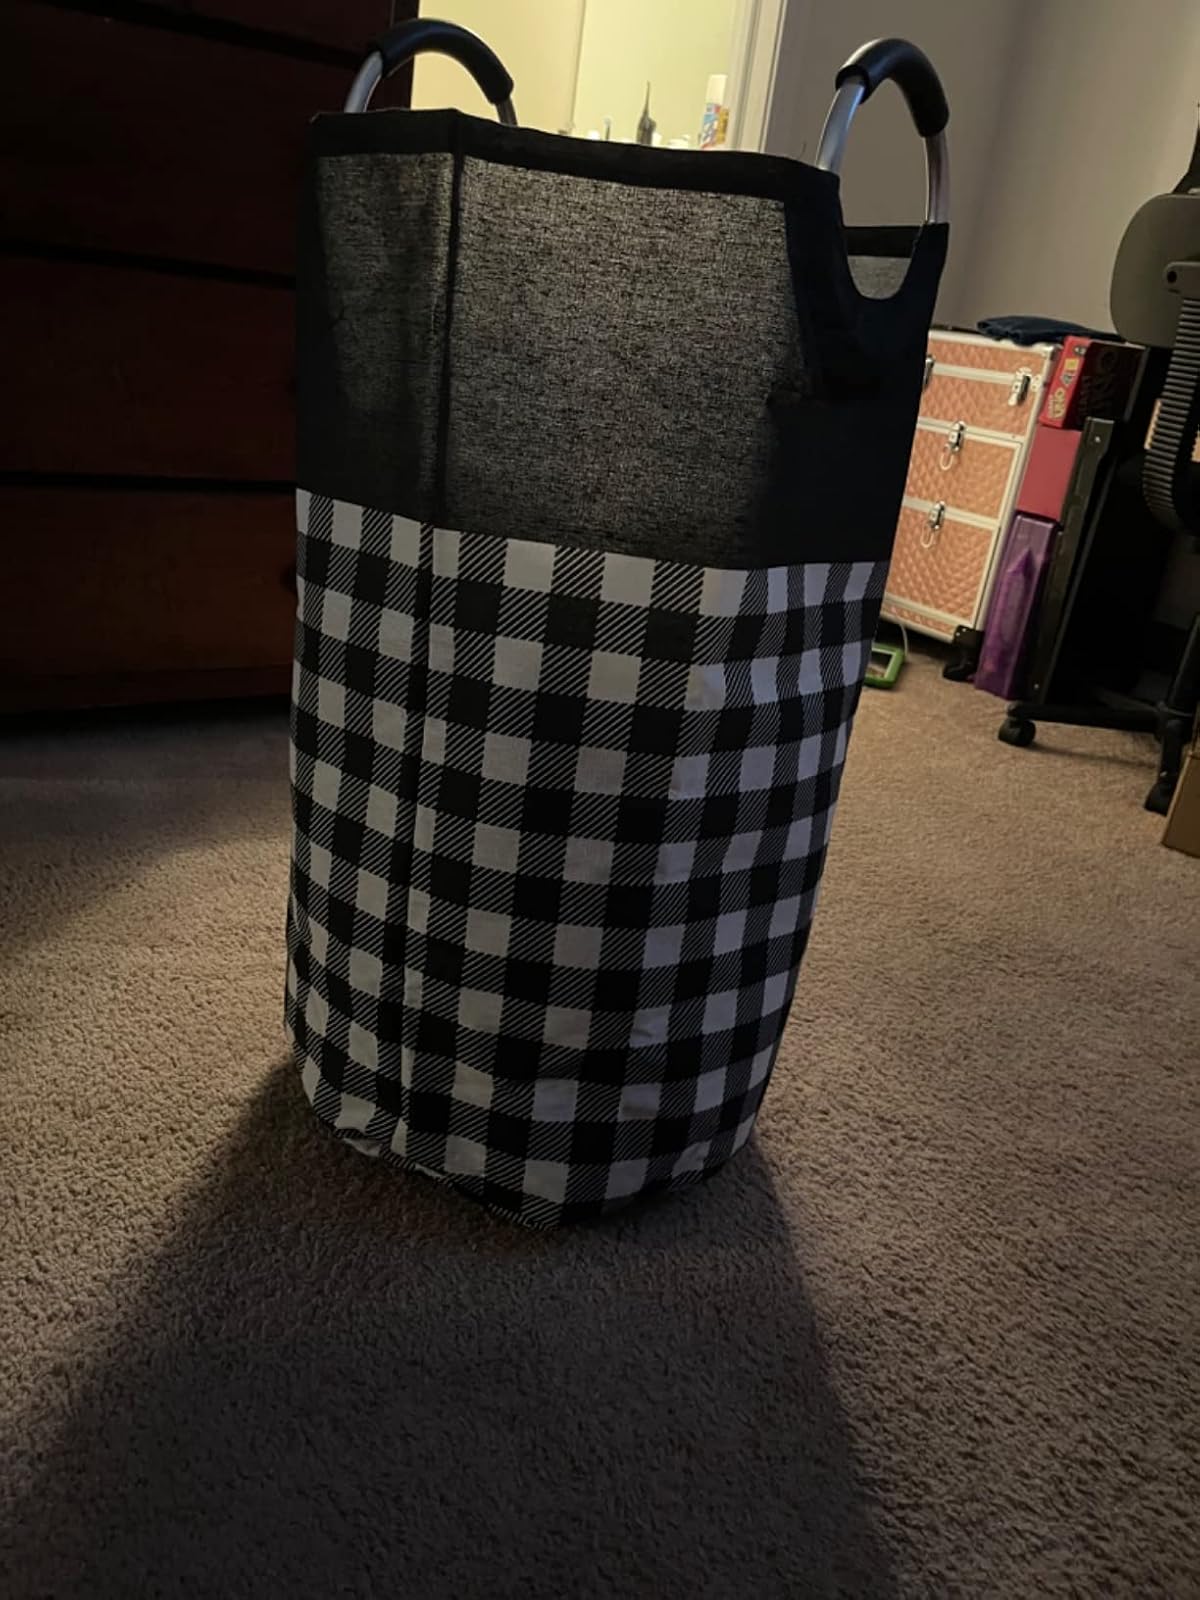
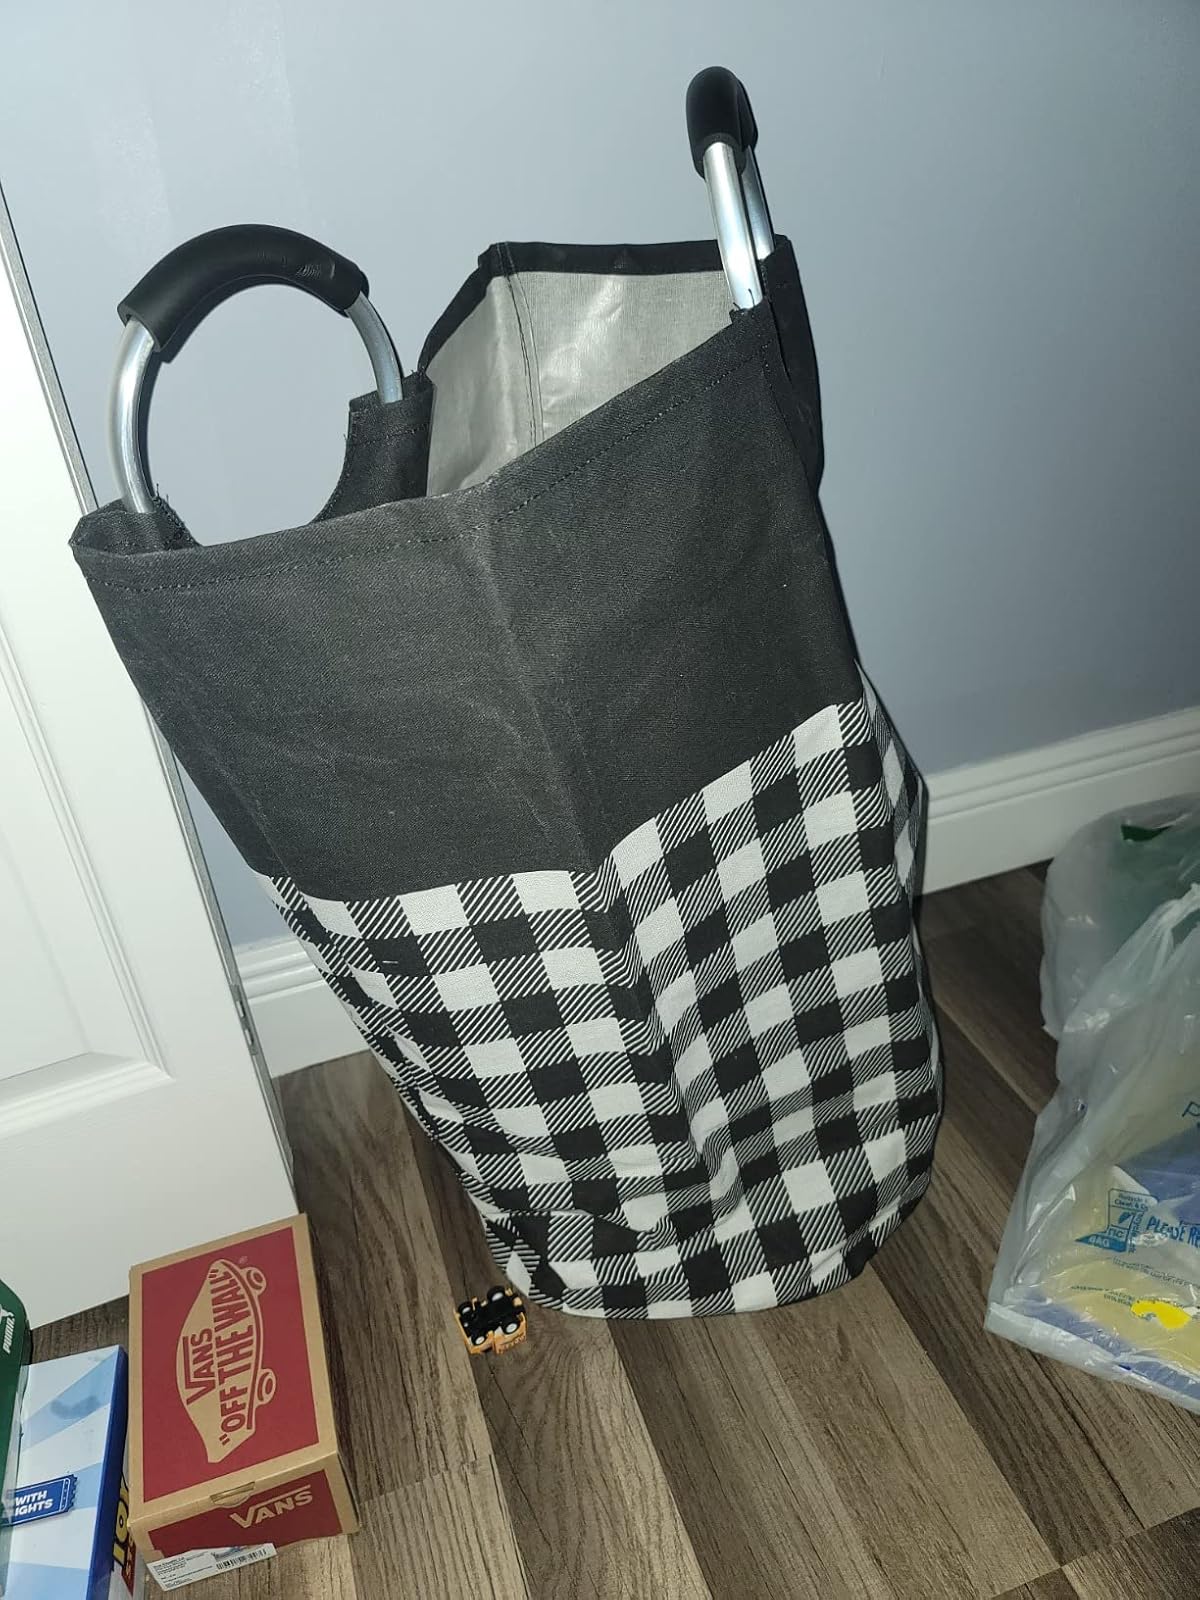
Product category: items_hamper
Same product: yes